Anonymous (band)

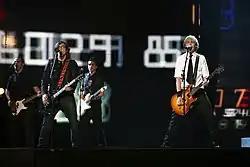
Anonymous performing at the Eurovision Song Contest 2007 in Helsinki.

Anonymous was a band from Andorra that in 2007 represented the country with the song "Salvem el món" in the Eurovision Song Contest 2007 after being chosen by the internal national selection. The song, however, failed to make it through past the semi-final stage.